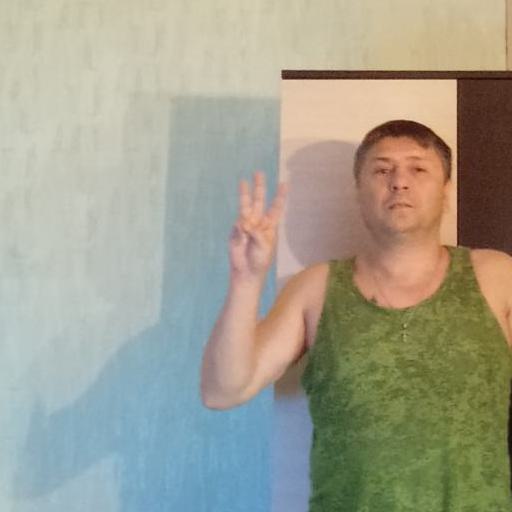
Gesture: three